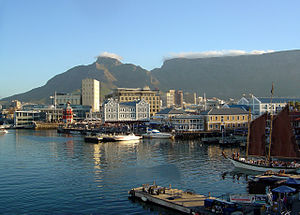
Kapstaden / Historie
Havnefronten i Kapstaden med Taffelbjerget i baggrunden
Kapstaden nord for Kap Det Gode Håb er det næststørste metropolområde i Sydafrika med 3.740.026 indbyggere. Durban er tredjestørst og har også knap 3,5 milloner indbyggere mens Johannesburg er størst. Kapstaden er hovedby i Vest-Kapprovinsen og samtidig sæde for Sydafrikas parlament.